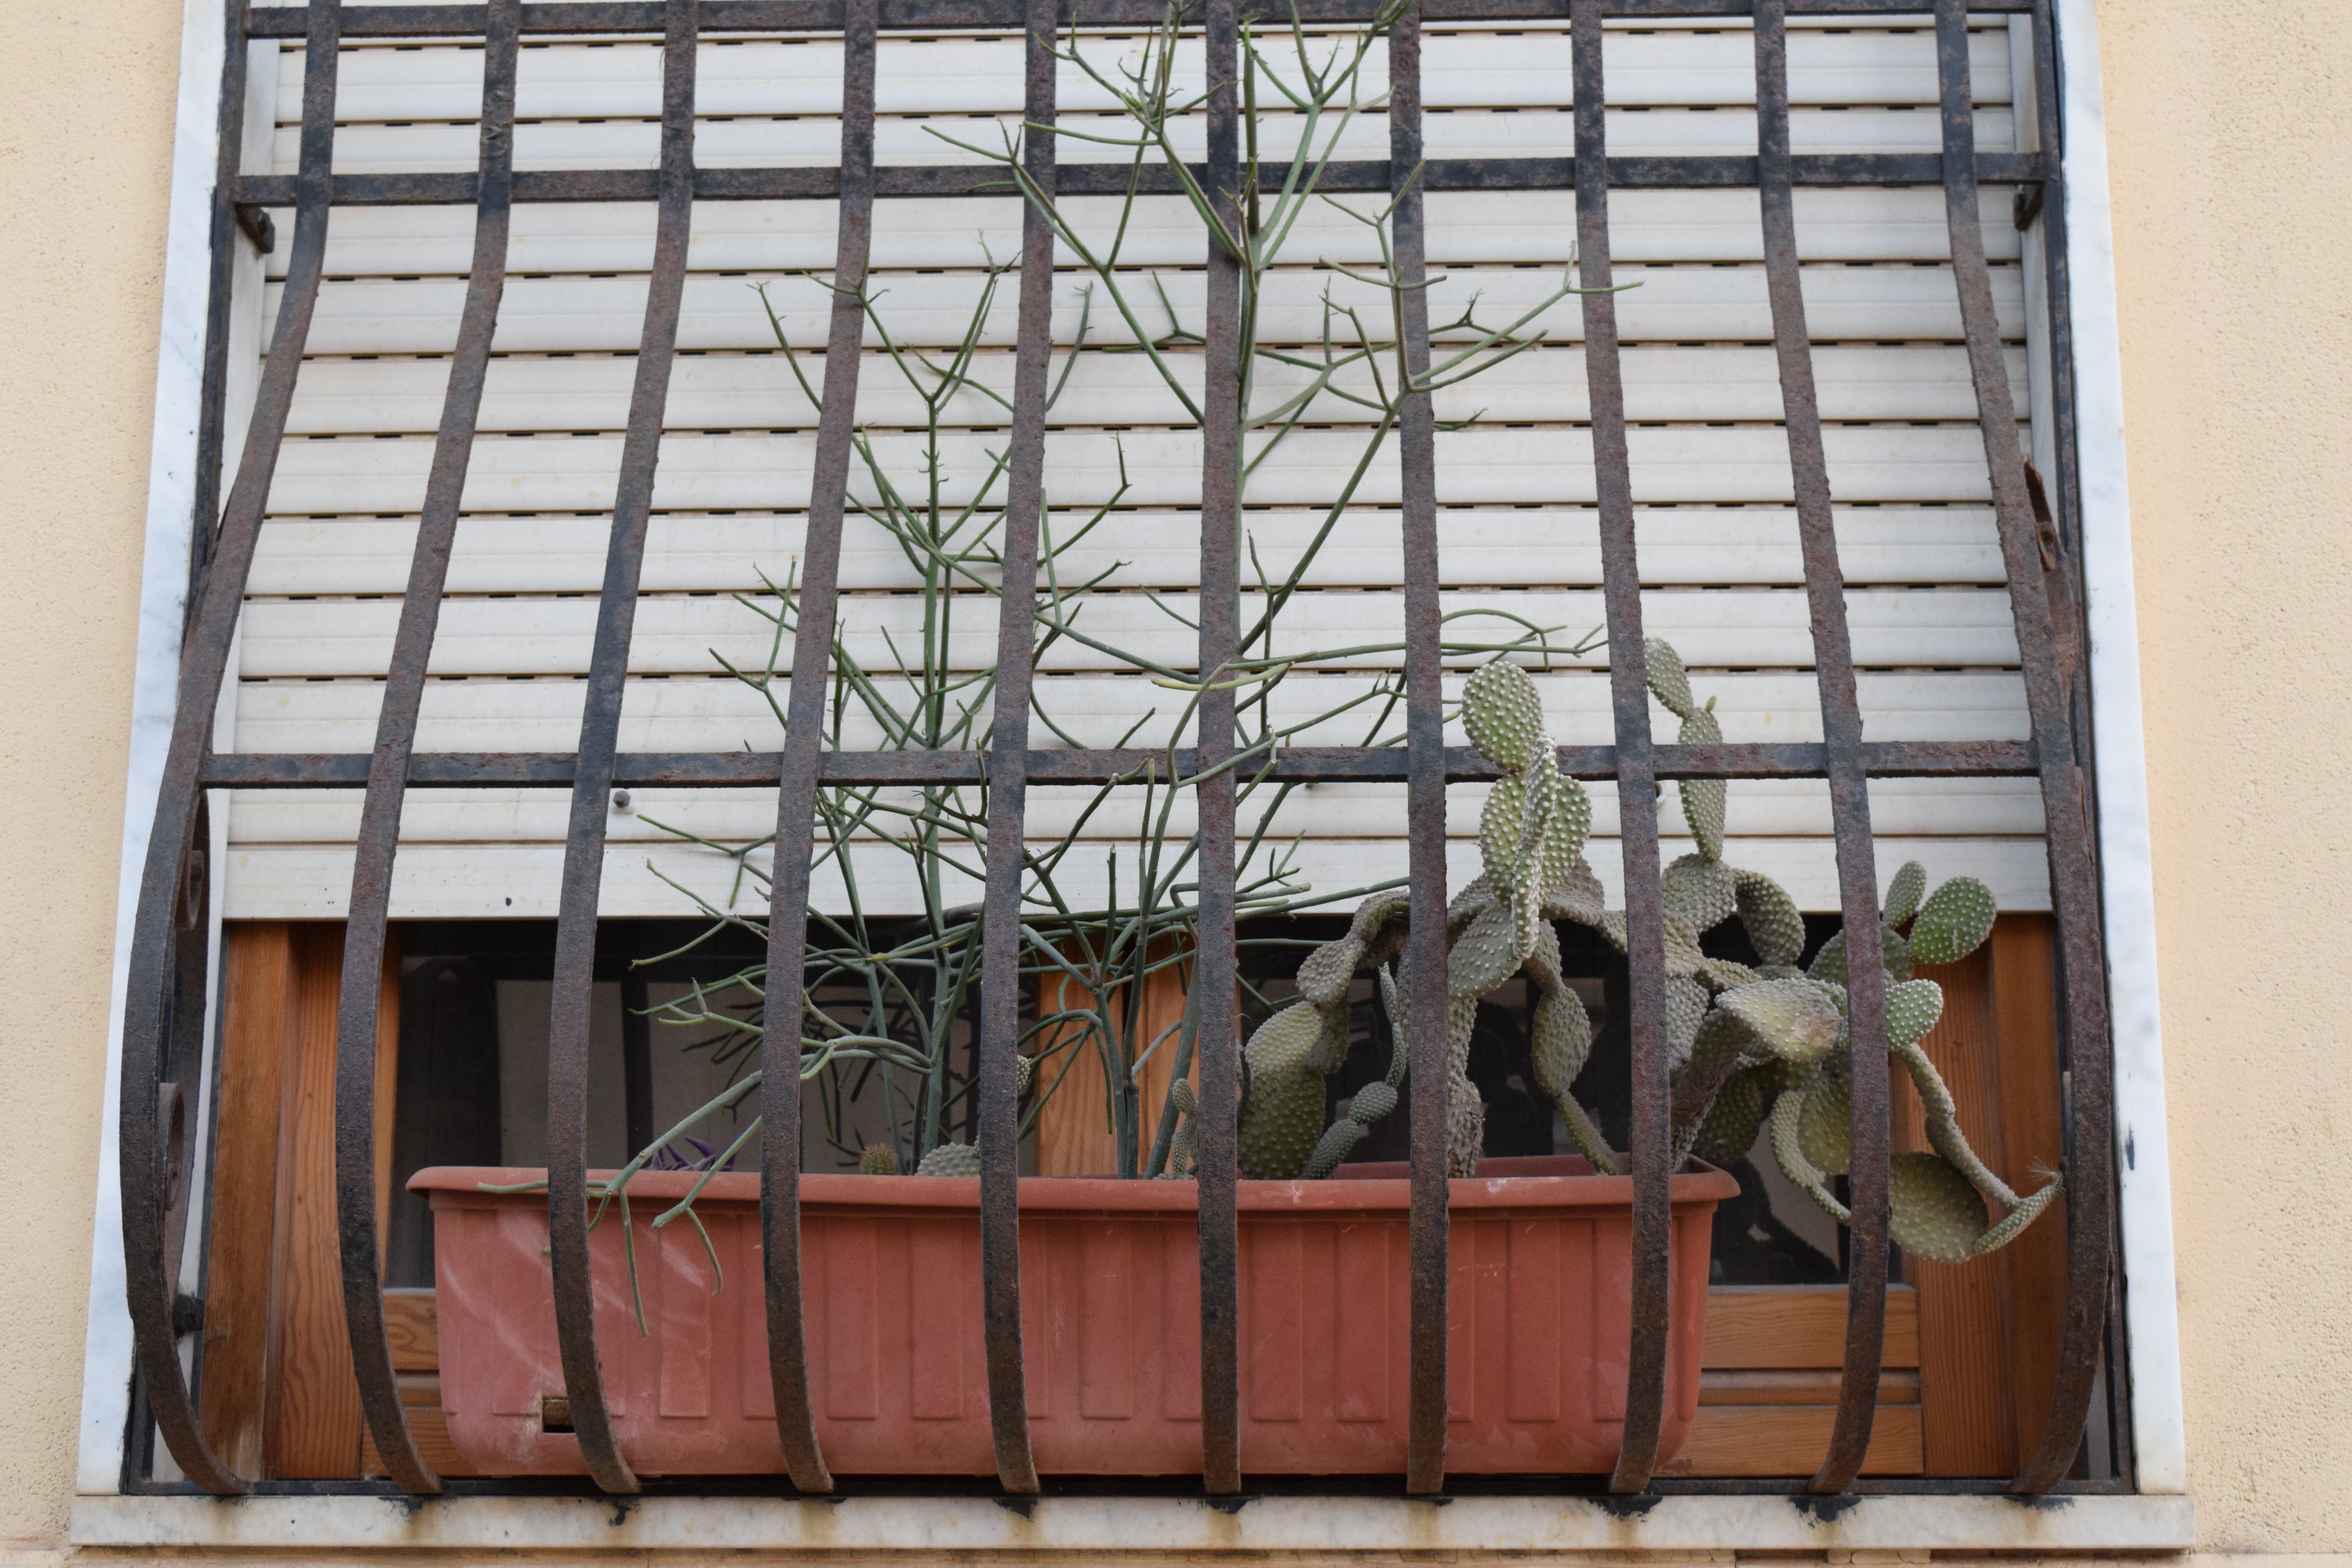
cactus, architecture, wood, house, window, building, home, balcony, mediterranean, facade, interior design, grid, flower box, window decorations, window grilles, window covering